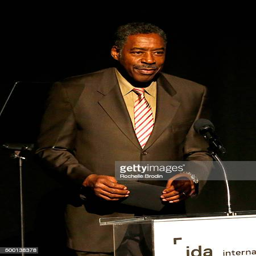
dramatist presents an award at awards